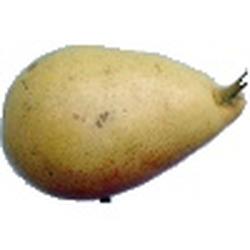
Label: Pear